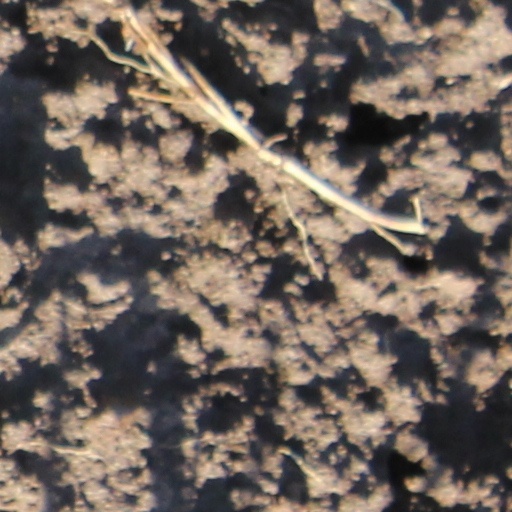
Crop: wheat